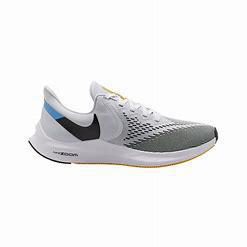
Brand: Nike
Model: Air Zoom Winflo 6